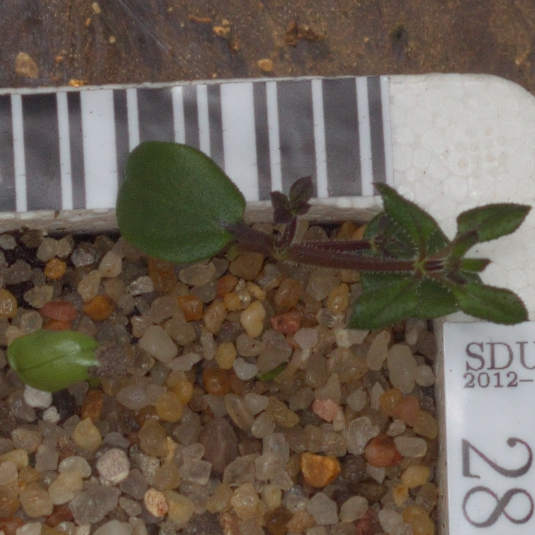
Label: cleavers